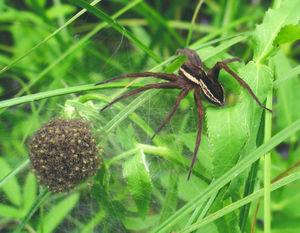
Dolomedes est un genre d'araignées aranéomorphes de la famille des Pisauridae.
Dolomedes fimbriatus, la Dolomède des marais, est une espèce d'araignées aranéomorphes de la famille des Pisauridae.